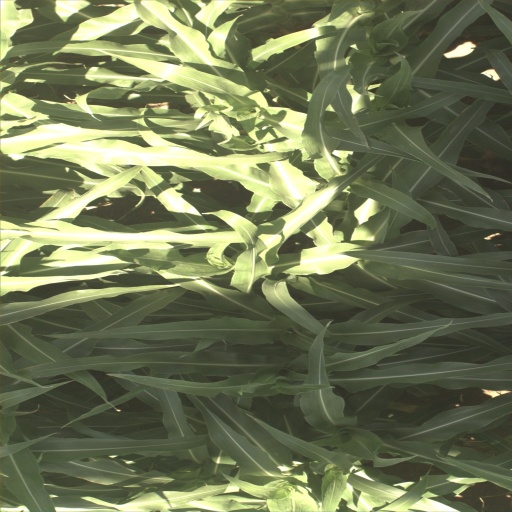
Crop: sorghum